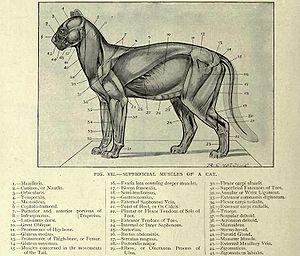
Le muscle est un organe composé de tissu mou retrouvé chez les animaux. Il est composé de tissus musculaires et de tissus conjonctifs.